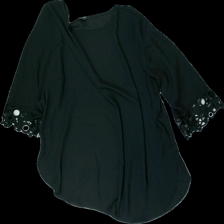
View: front
Type: Top
Category: Ladies
Brand: Esmara (Lidl)
Colors: Black
Material: 100% polyester
Pattern: Lace
Cut: Regular
Size: 50
Season: All
Price range: <50
Recommended usage: Reuse